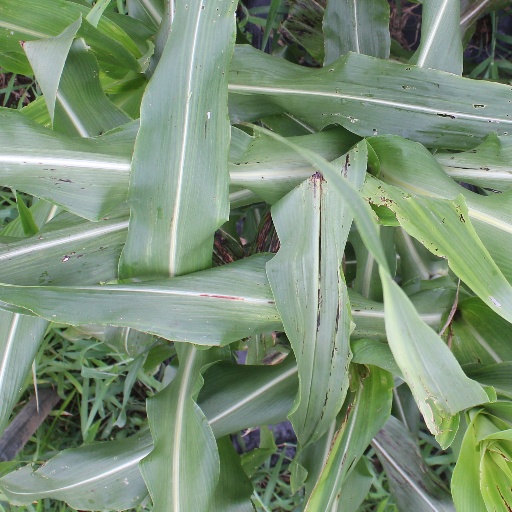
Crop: sorghum